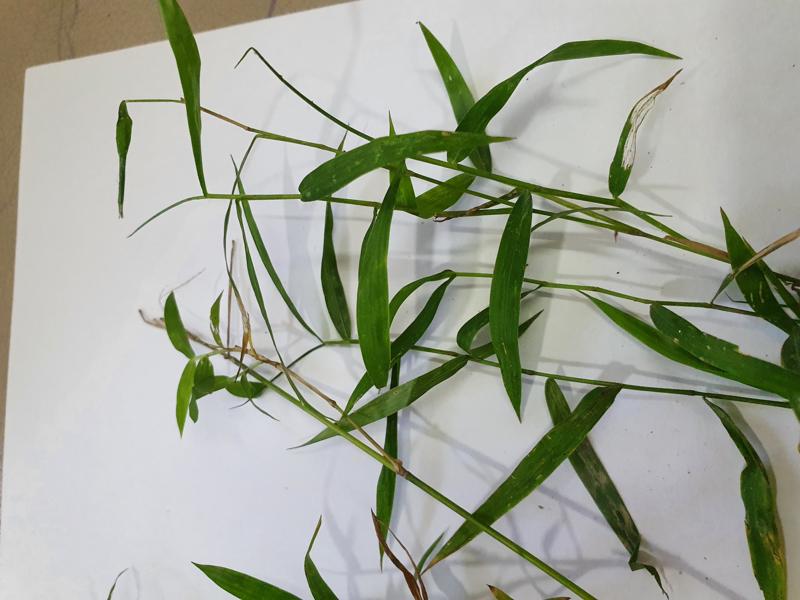
Weed species: Panicum repens